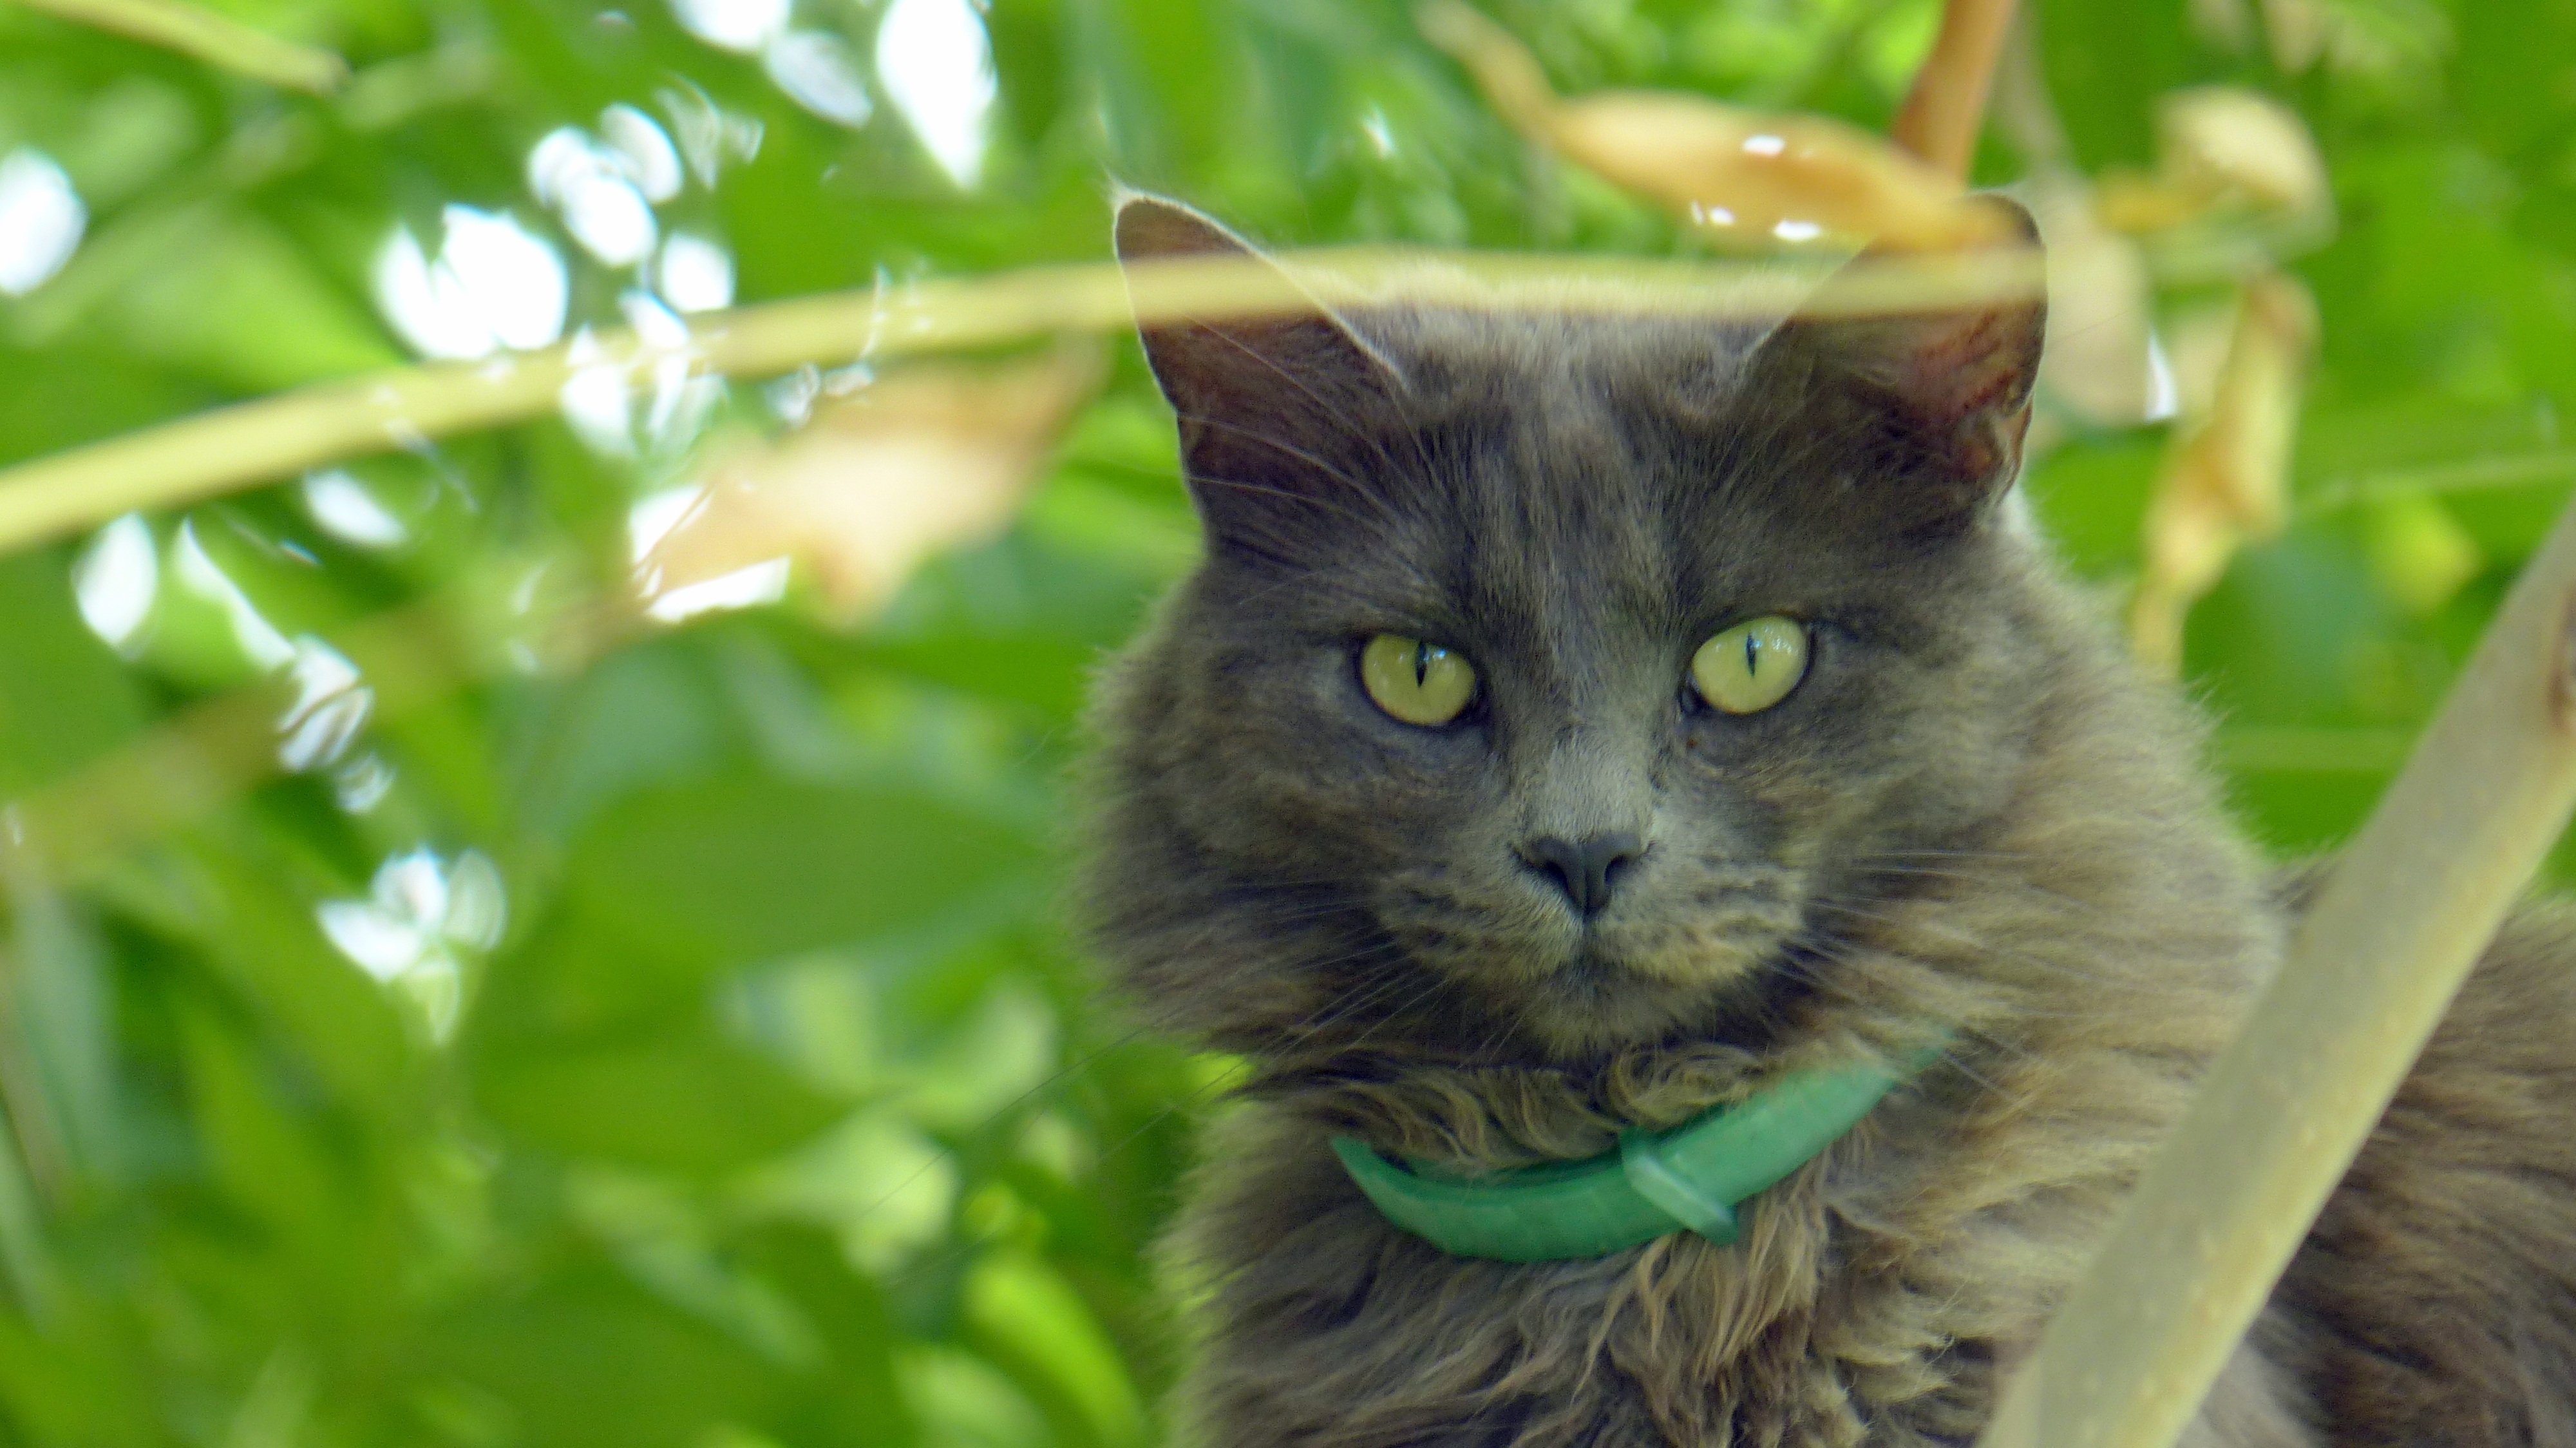
grass, flower, animal, cute, pet, fur, green, cat, park, feline, mammal, garden, fauna, face, whiskers, vertebrate, domestic, wild cat, small to medium sized cats, cat like mammal, nebelung, domestic short haired cat